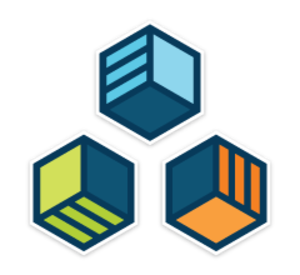
Les badges ouverts Mozilla sont un système de badges numériques sur lequel la fondation Mozilla a travaillé en collaboration avec la Fondation MacArthur. Appelé en anglais Open Badges ce dispositif a trois fonctions :